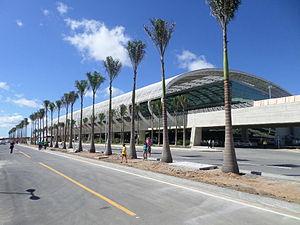
L'aéroport international de Rio Grande do Norte/São Gonçalo do Amarante - Governador Aluizio Alves est un aéroport brésilien à São Gonçalo do Amarante, état de Rio Grande do Norte. Il dessert Natal et son aire métropolitaine.